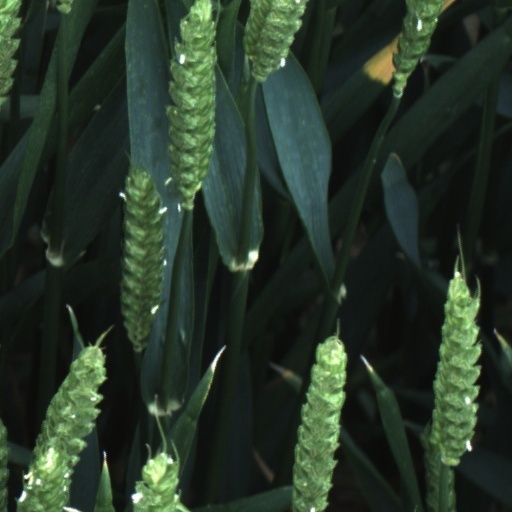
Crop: wheat